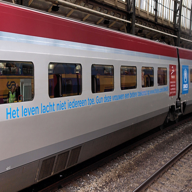
Vehicle type: Trains